Joel Townsley Rogers

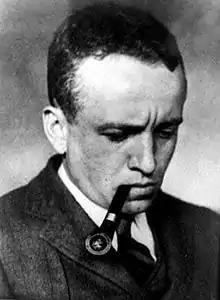
Rogers at 26

Joel Townsley Rogers (November 22, 1896 — October 1, 1984) was an American writer who wrote science fiction, air-adventure, and mystery stories and a handful of mystery novels. He is best known for his murder mystery "The Red Right Hand", which is considered a cult classic of the genre and won the French literary award Grand Prix de Littérature Policière in 1951.